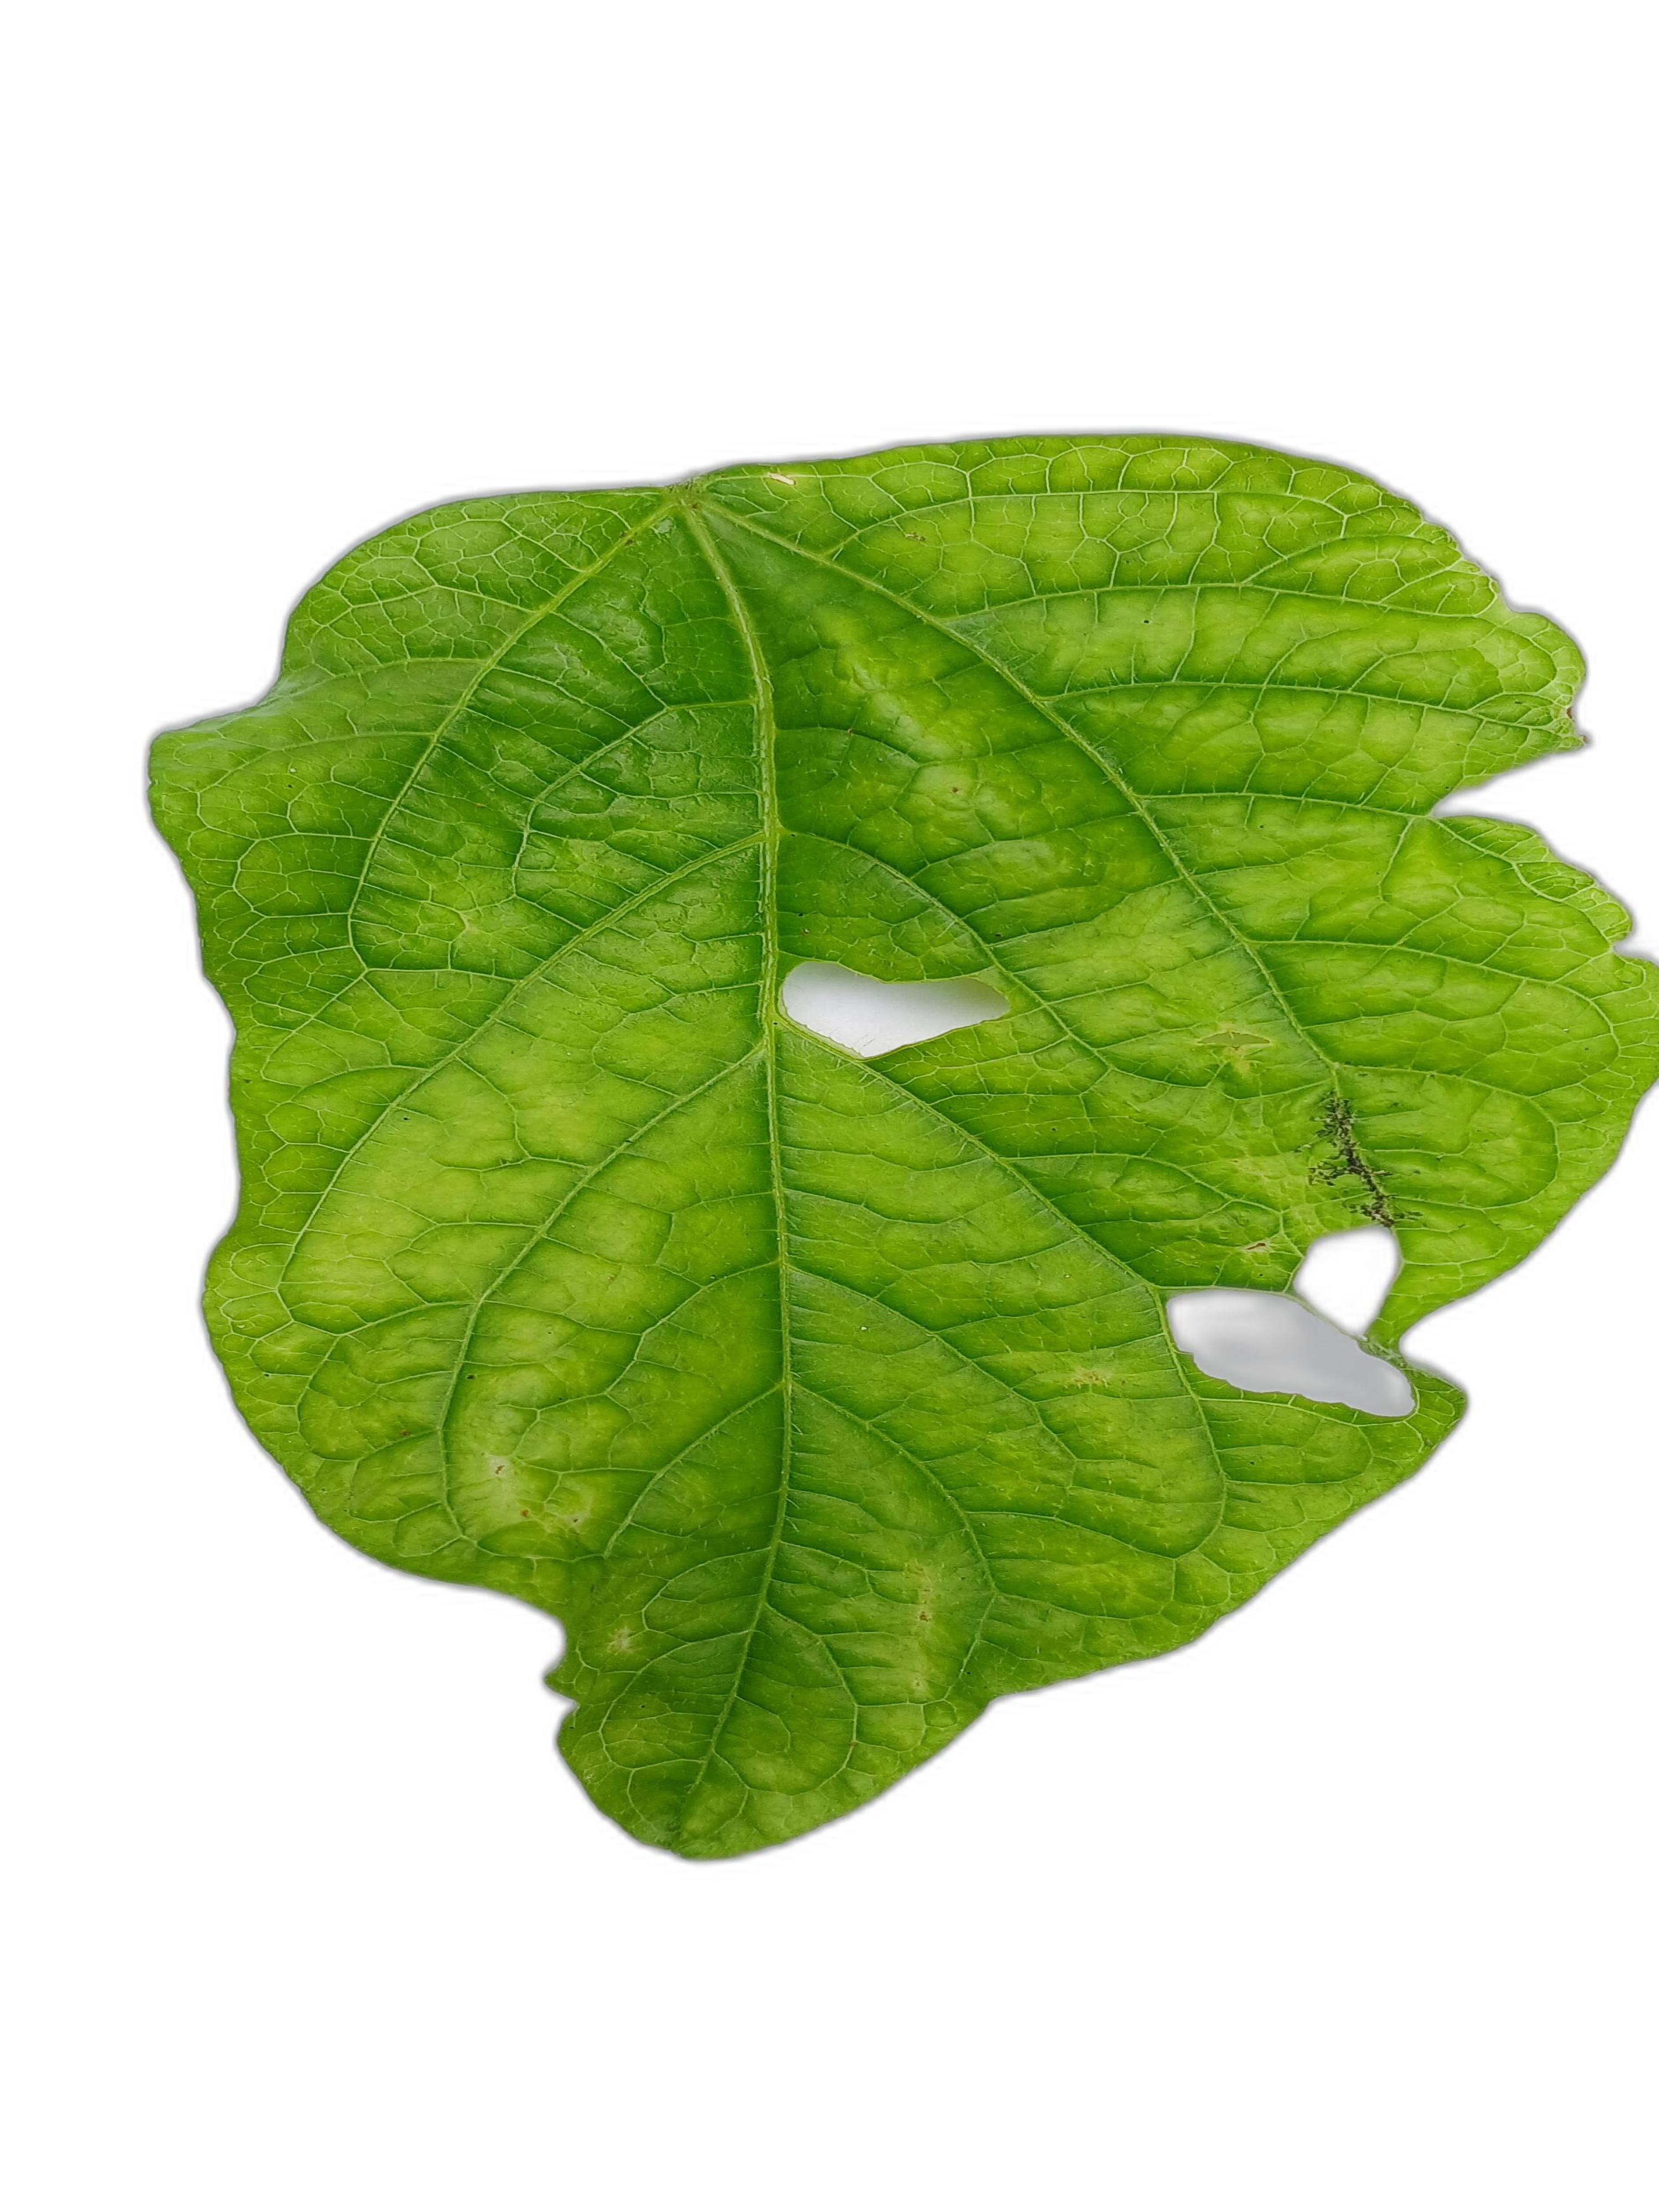
Label: Leaf Crinkle